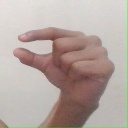
अक्षर: ग